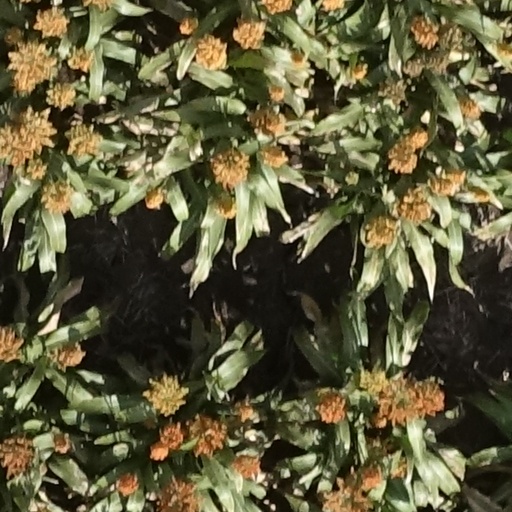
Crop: sorghum